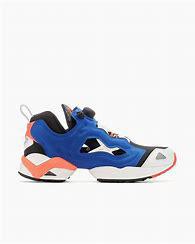
Brand: Reebok
Model: Instapump Fury 95